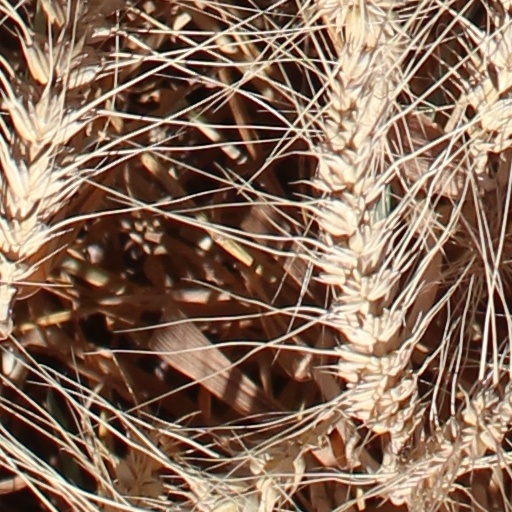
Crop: wheat